Calibration curve

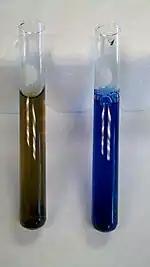
Samples treated with the Bradford assay. The brown sample (lower absorbance) contains no protein, while the blue sample (higher absorbance) contains protein. The amount of protein in the second sample can be determined by comparison to a standard curve.

The Bradford assay is a colorimetric assay that measures protein concentration. The reagent Coomassie brilliant blue turns blue when it binds to arginine and aromatic amino acids present in proteins, thus increasing the absorbance of the sample. The absorbance is measured using a spectrophotometer, at the maximum absorbance frequency (A) of the blue dye (which is 595 nm). In this case, the greater the absorbance, the higher the protein concentration.